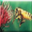
Label: bee